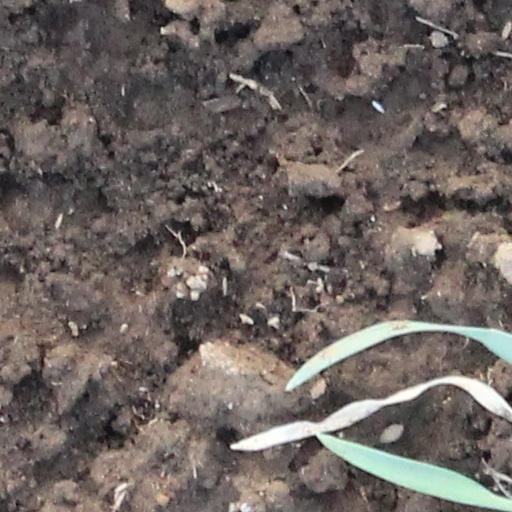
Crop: wheat